My Only Love

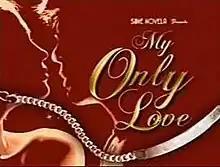
Title card

My Only Love is a Philippine television drama romance series broadcast by GMA Network. Based on a 1982 Philippine film of the same title, the series is the fifth instalment of "Sine Novela". Directed by Louie Ignacio, it stars Mark Herras, Rhian Ramos and Bianca King. It premiered on November 12, 2007 on the network's Dramarama sa Hapon line up. The series concluded on February 29, 2008 with a total of 79 episodes.